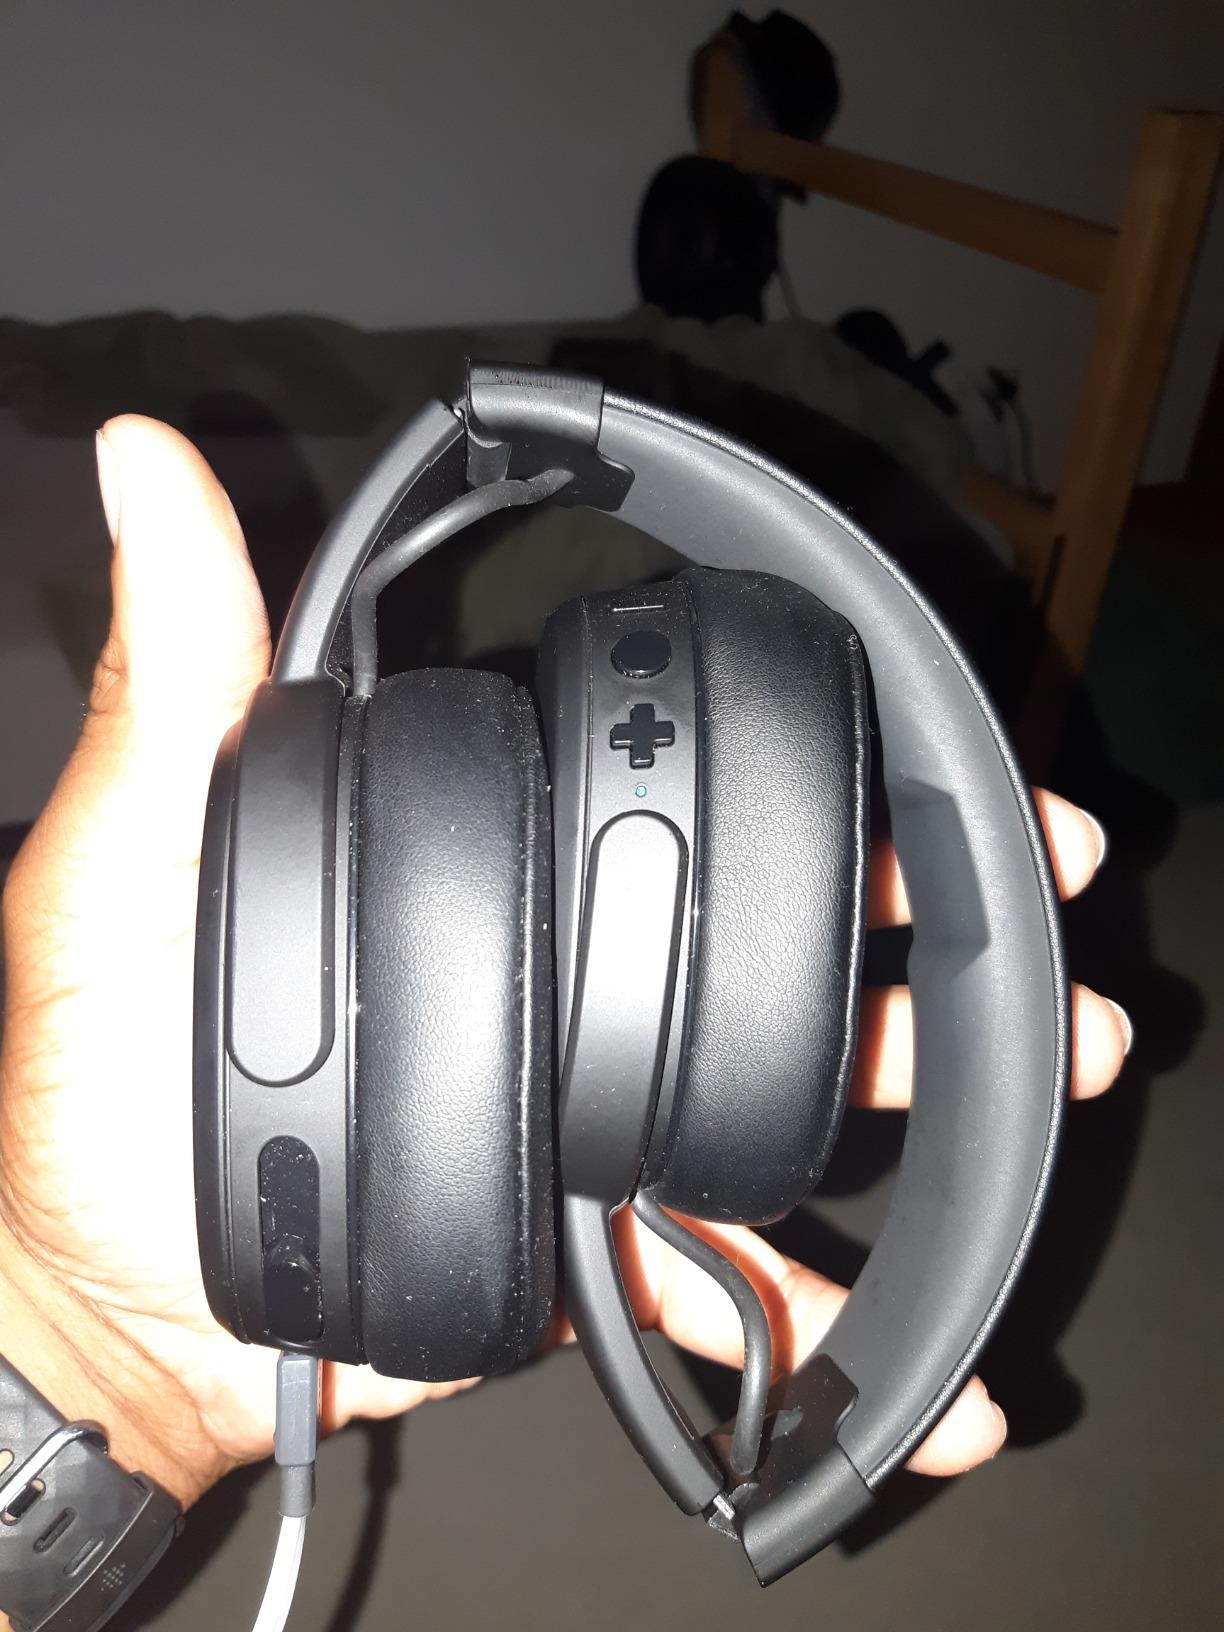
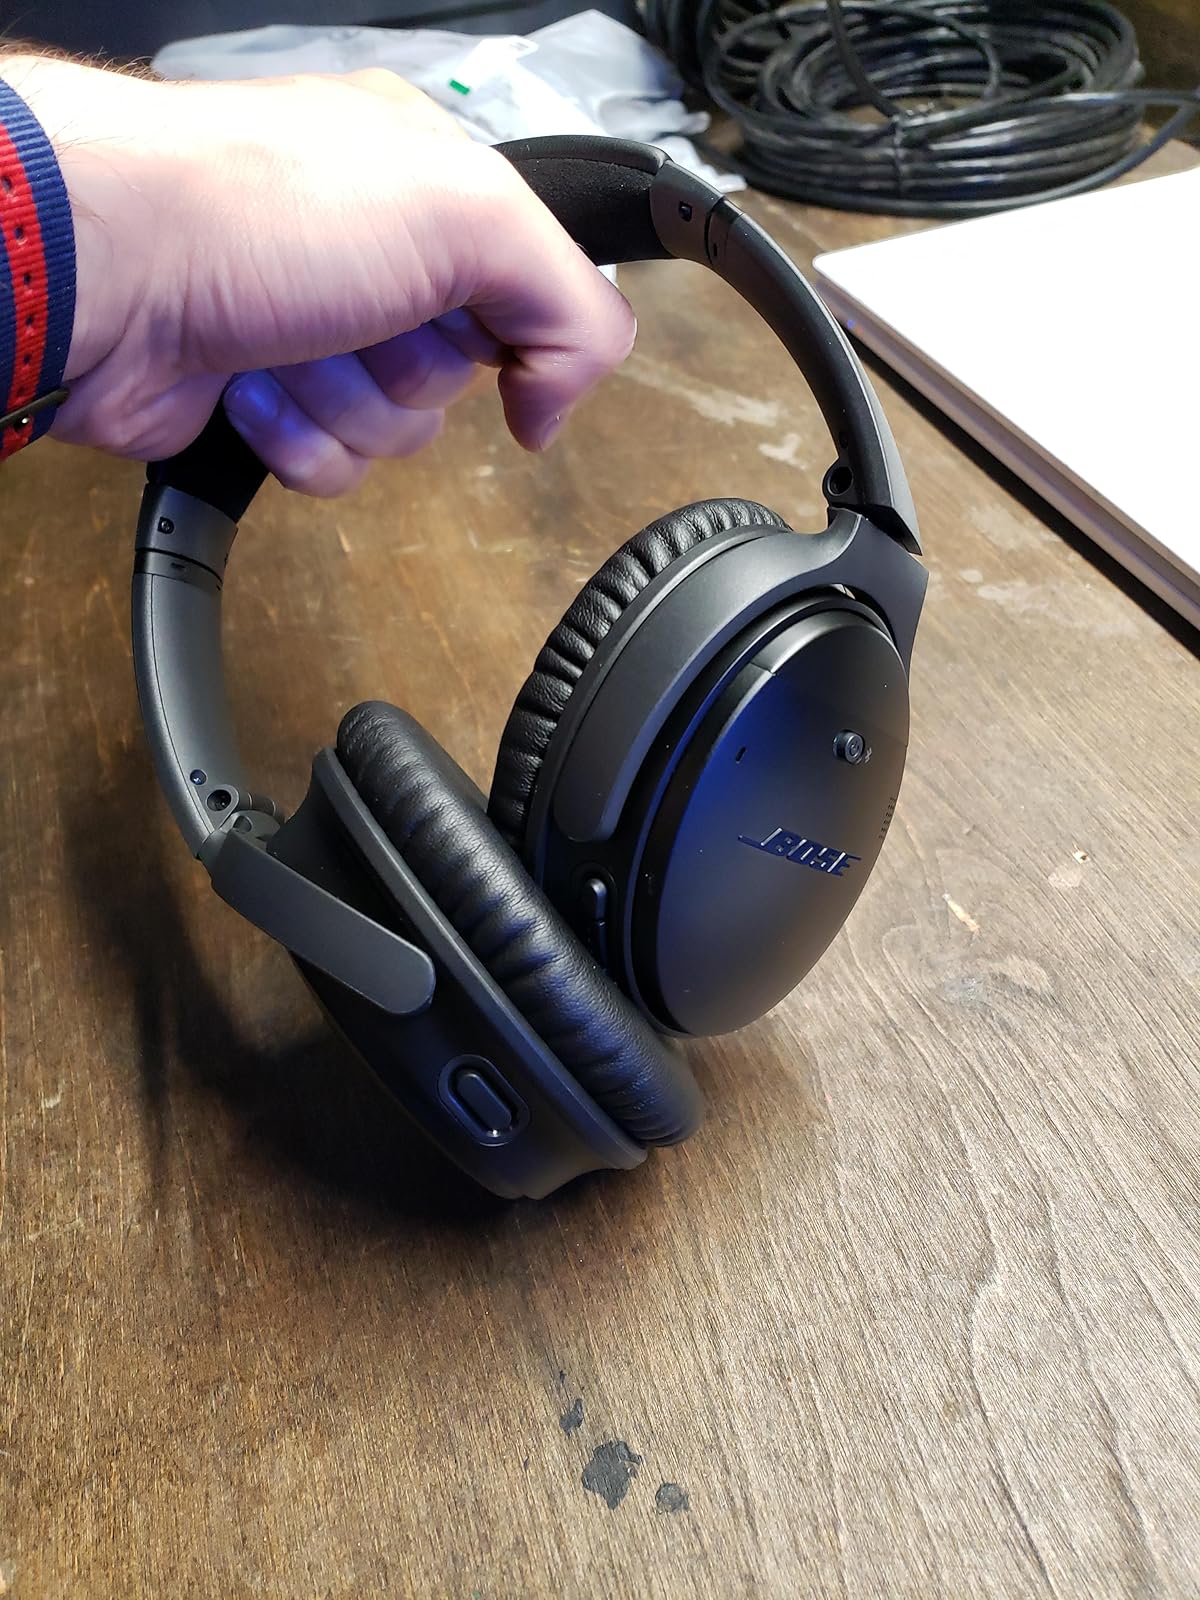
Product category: headphones
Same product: no